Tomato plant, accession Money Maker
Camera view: tilt-top (135 deg); turntable rotation: 90 degrees
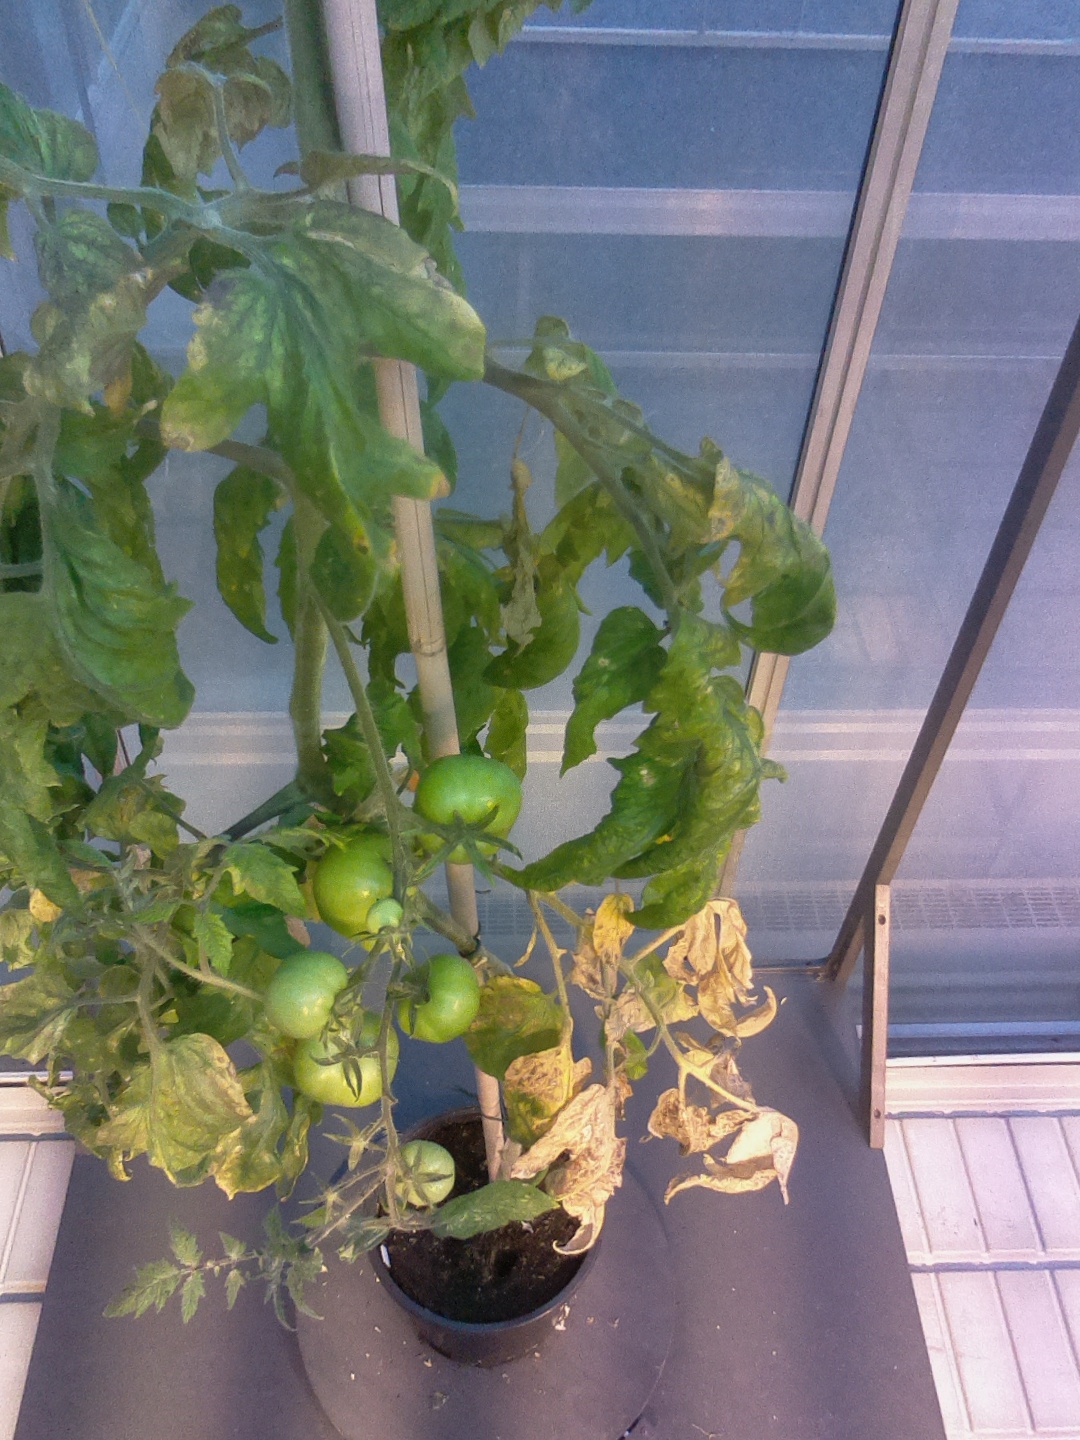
BBCH growth stage 78: 80% -90% of final fruit size